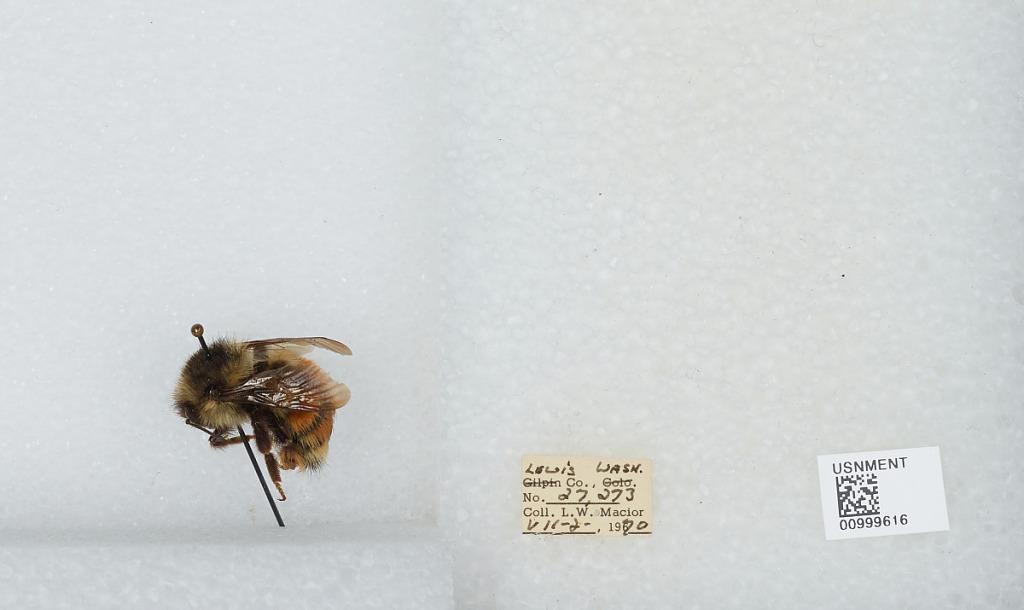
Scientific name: Bombus (Pyrobombus) melanopygus Nylander
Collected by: L. Macior
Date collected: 1970-7-2
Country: United States
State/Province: Washington
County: Lewis
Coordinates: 46.58, -122.4